Andrew Clarke (British Army officer, born 1824)

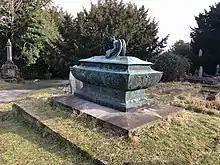
Clarke memorial, Locksbrook Cemetery, Bath

From 1875 to 1880 Clarke was on the council of the Viceroy of India. He was Commandant of the Royal School of Military Engineering at Chatham from 1881 to 1882, and finally was Inspector-General of Fortifications in England from 1882 to 1886.